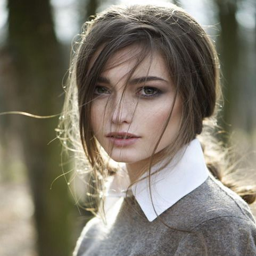
video : journalist is person after giving birth to a baby girl